My Teacher (2017 film)

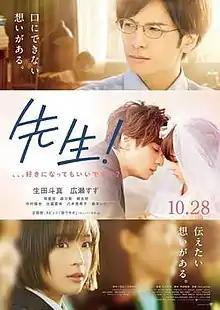
Theatrical release poster

is a Japanese romantic drama film directed by Takahiro Miki and based on the manga series of the same name written by Kazune Kawahara.